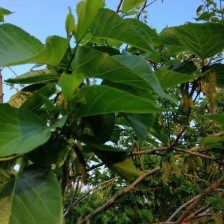
Variety: TaiwanMeacho